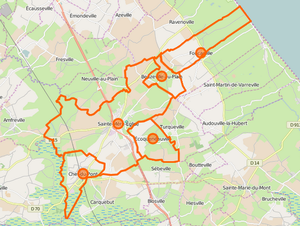
Carte de la commune nouvelle avec ses communes déléguées
Sainte-Mère-Église est une commune française, chef-lieu de canton du département de la Manche, dans la région Normandie, peuplée de 3 077 habitants.